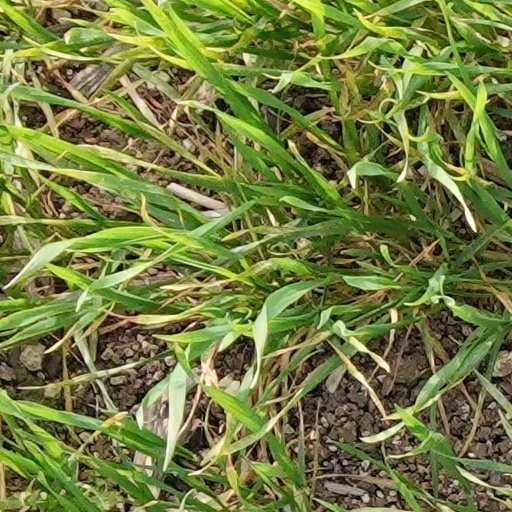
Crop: wheat